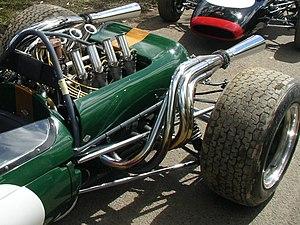
La Brabham BT19 est une monoplace de Formule 1 conçue par l'ingénieur australien Ron Tauranac pour l'écurie Brabham. La BT19 est engagée en 1966 et en 1967. Elle permet à Jack Brabham de remporter son troisième titre de champion du monde des pilotes en 1966. Brabham fait souvent référence à la BT19 en l'appelant « [mon] vieux clou ». C'est la première monoplace à permettre à un pilote de remporter une course en Formule 1 sur une voiture portant son nom.